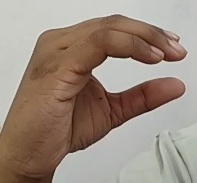
ASL sign: C